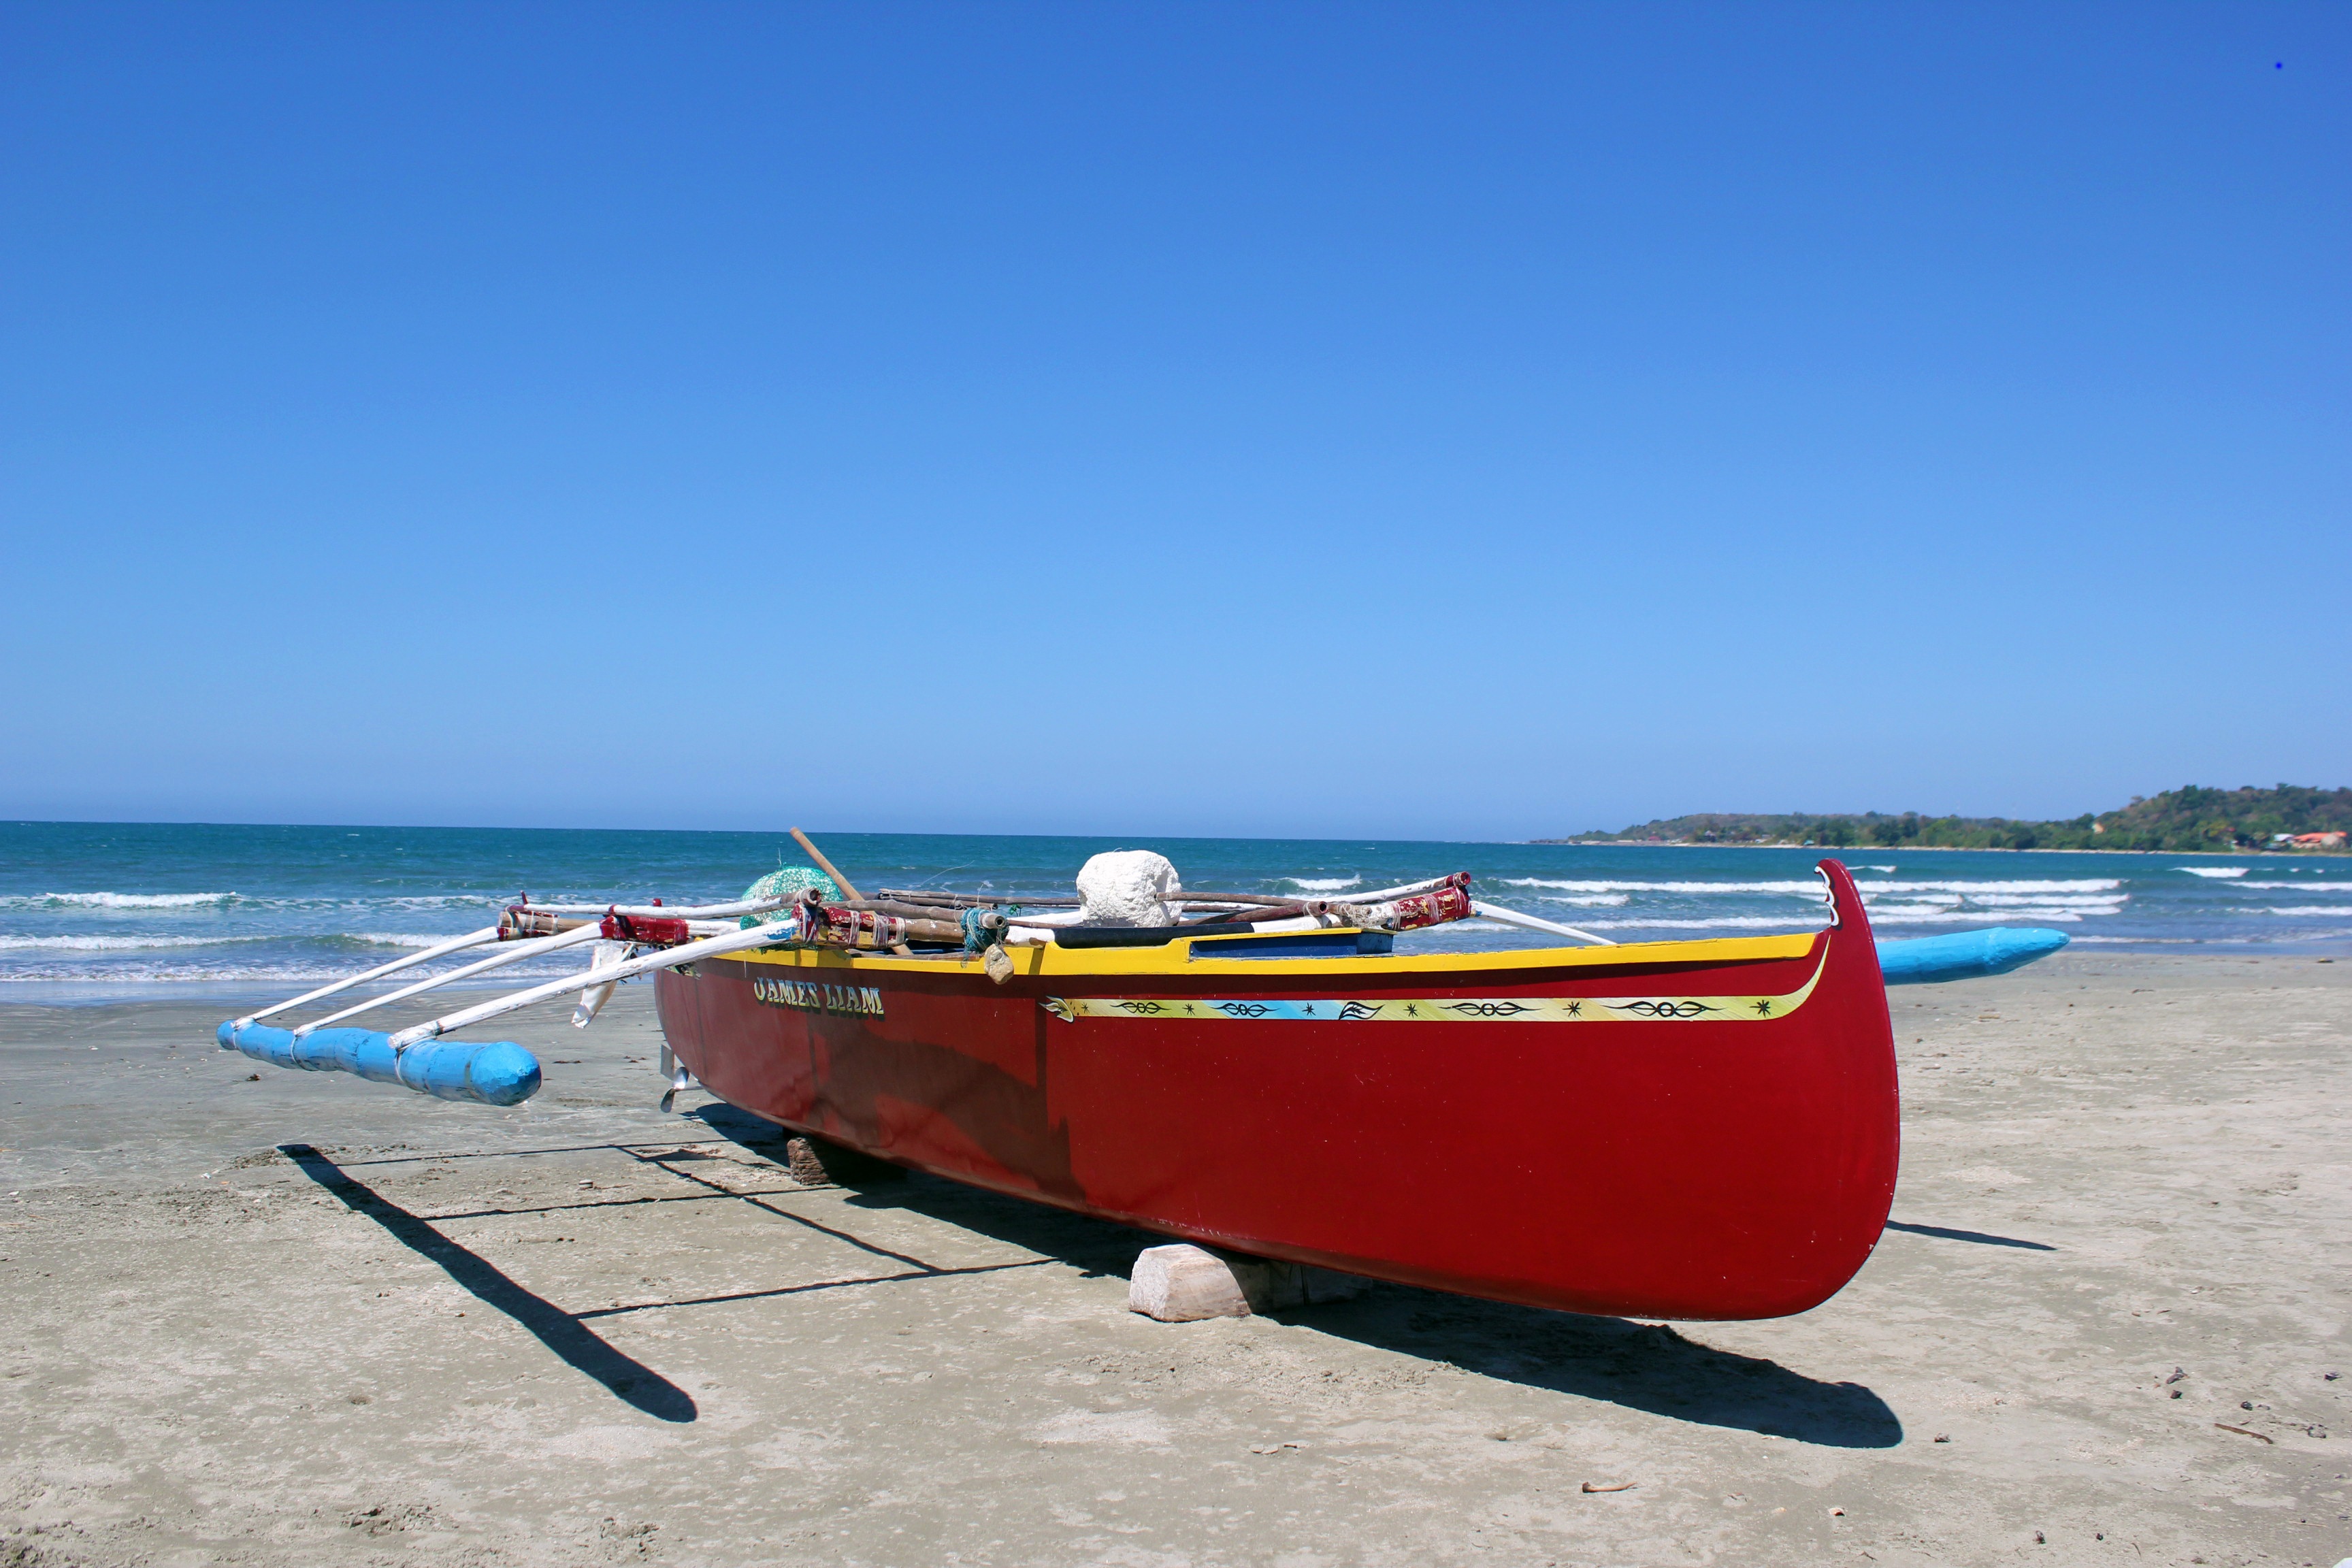
beach, sea, coast, ocean, boat, coastline, vehicle, bay, sailboat, motorboat, fishing boat, boating, watercraft, fishing vessel, dinghy, long tail boat, watercraft rowing, proa